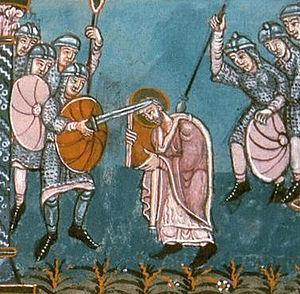
Martyre de saint Boniface Frysk: Marteldea fan de hillige Bonifatius